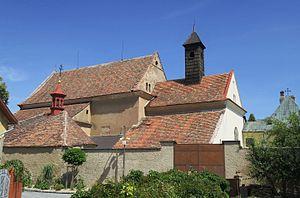
L'église de la Nativité est une église catholique située à Opočno, en République tchèque. Jusqu'en 1950 c'était une église conventuelle du monastère de frères mineurs capucins de Opočno.